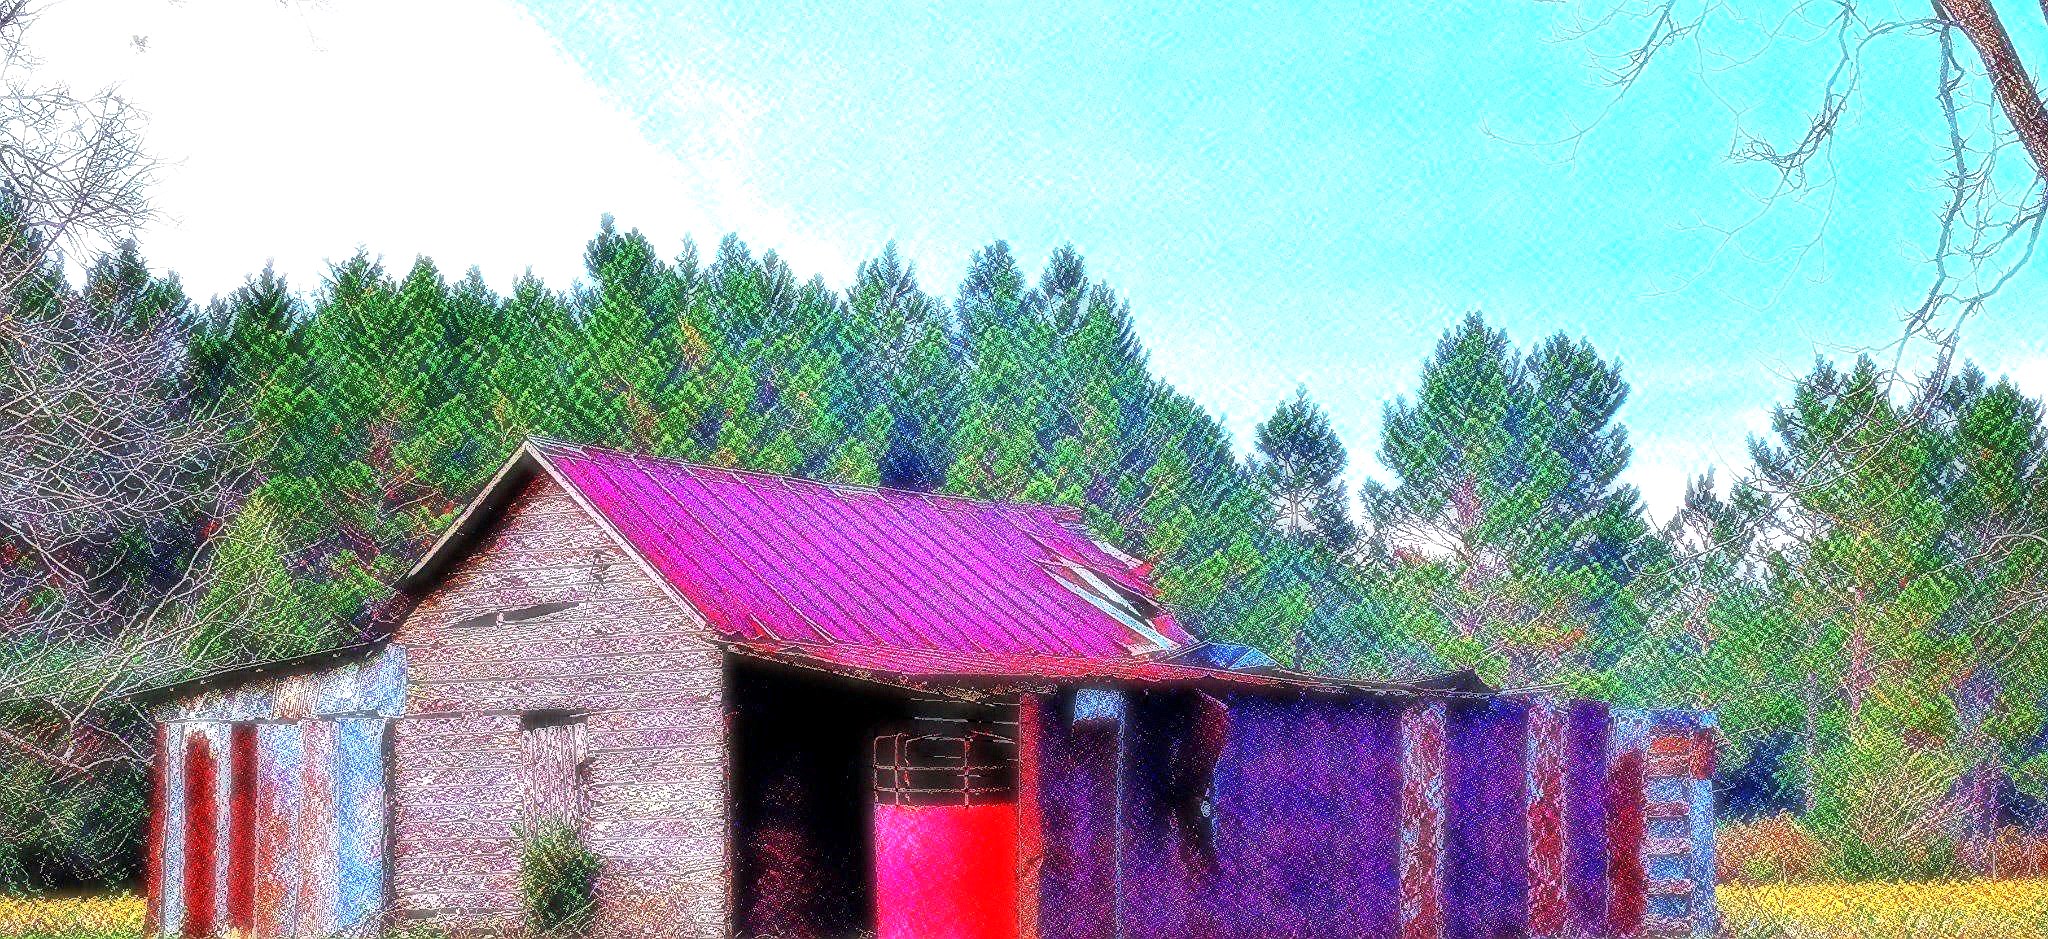
farm, meadow, barn, hut, village, cottage, sony, chipleyflorida, olingilbert, rural area